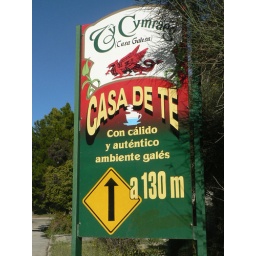
Casa de te - tea house sign in Gaiman - Argentina